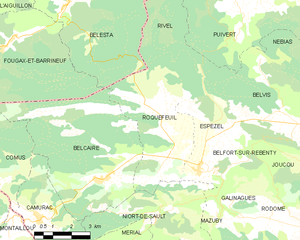
Carte des communes françaises: Roquefeuil
Le col de la Croix des Morts, à 899 m mais souvent indiqué à 898 m, est un col routier des Pyrénées dans le département de l'Ariège, sur la commune de Bélesta. Il constitue une ascension vers le plateau de Sault en traversant la forêt de Bélesta, réputée depuis des siècles pour ses sapins géants et ses mélèzes.